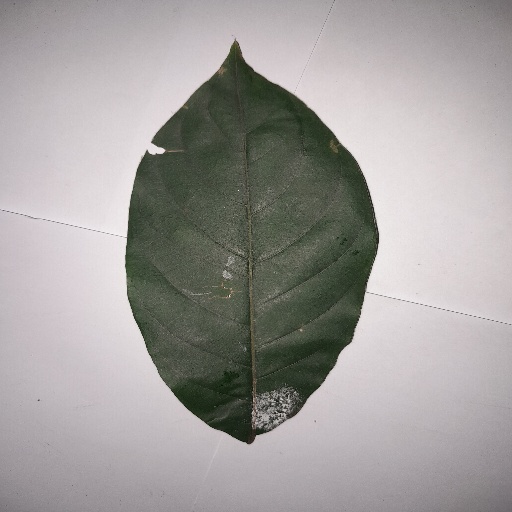
Species: HariTaki
Leaf condition: Shot Hole